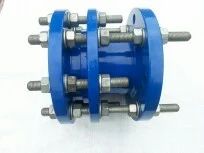
Label: FBE_Coated_Dismantling_Joint